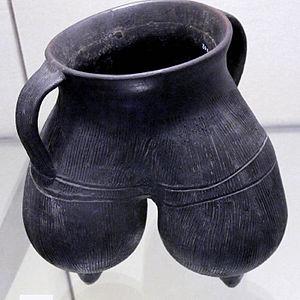
La culture de Longshan désigne un groupe de cultures ayant certaines caractéristiques communes, au cours d'une période dite « Période Longshan », au Néolithique tardif. Ces cultures se sont développées en deux groupes distincts, sur des chronologies distinctes : l'une au Shandong, au Liaodong et l'autre dans le bassin inférieur et moyen du Fleuve Jaune, au Henan, Shanxi, Shaanxi, Hebei, Jiangsu et Hubei. La culture de Longshan tire son nom du bourg de Longshan sur le territoire de la commune de Jinan au Shandong, où Wu Jinding, 吳金鼎, découvrit en 1928 le site de Chengziya, 城子崖 ». Cette culture a donné naissance à une belle céramique bien différenciée selon les lieux de production.
La céramique chinoise, principalement connue pour la porcelaine que les Chinois ont inventée, est riche d'une longue tradition d'innovations techniques et stylistiques.